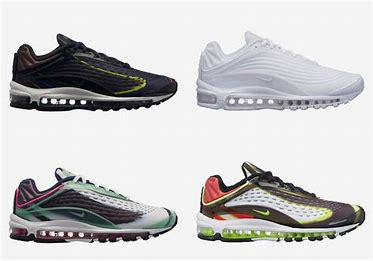
Brand: Nike
Model: Air Max Deluxe